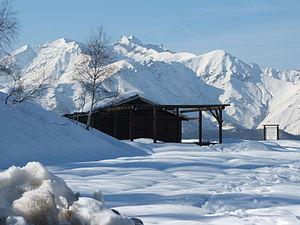
La Vallée Sessera est une vallée du Piémont en province de Biella et de Verceil. Elle prend le nom du torrent Sessera, un affluent de la Sesia.